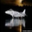
Label: airplane